Baháʼí Faith in Germany

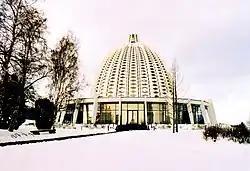
The Baháʼí House of Worship during snow.

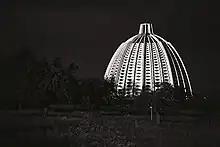
Baháʼí House of Worship

Since its inception the religion has had involvement in socio-economic development beginning by giving greater freedom to women, promulgating the promotion of female education as a priority concern, and that involvement was given practical expression by creating schools, agricultural coops, and clinics. The religion entered a new phase of activity when a message of the Universal House of Justice dated 20 October 1983 was released. Baháʼís were urged to seek out ways, compatible with the Baháʼí teachings, in which they could become involved in the social and economic development of the communities in which they lived. World-wide in 1979 there were 129 officially recognized Baháʼí socio-economic development projects. By 1987, the number of officially recognized development projects had increased to 1482. Nearing the century mark of the Baháʼí community in Germany, the Baháʼís in Germany have begun efforts in diverse fields of interest. An estimated 500,000 people visited the Baháʼí pavilion at the Hanover Expo 2000. The 170 square-meter Baháʼí exhibit, hosted by the Baháʼí International Community and the National Spiritual Assembly of the Baháʼís of Germany, featured development projects in Colombia, Kenya and Eastern Europe that illustrated the importance of grassroots capacity-building, the advancement of women, and moral and spiritual values in the process of social and economic development. The German community organized a national Baháʼí Choir in 2001 which tours various events in Germany and Europe. In 2002 the director of the Ernst Lange-Institute for Ecumenical Studies held a meeting under the auspices of the German Federal Environment Ministry titled "Orientation dialogue of religions represented in Germany on environmental politics with reference to the climate issue" for the interfaith community including the Baháʼís. In 2005 former federal Minister of the Interior, Otto Schily, praised the contributions of German Baháʼís to the social stability of the country, noting "It is not enough to make a declaration of belief. It is important to live according to the basic values of our constitutional state, to defend them and make them secure in the face of all opposition. The members of the Baháʼí Faith do this because of their faith and the way they see themselves." However the Baháʼís have been excluded from other dialogues on religious issues. In 2007 a new memorial was unveiled replacing the one that had been taken down in Bad Mergentheim during Nazi Germany. Baháʼís from much of Europe were among the more than 4,600 people who gathered in Frankfurt for the largest ever Baháʼí conference in Germany in February 2009.